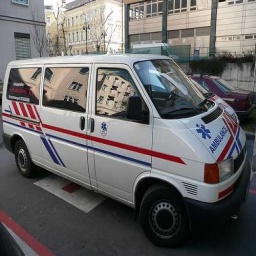
Label: ambulance